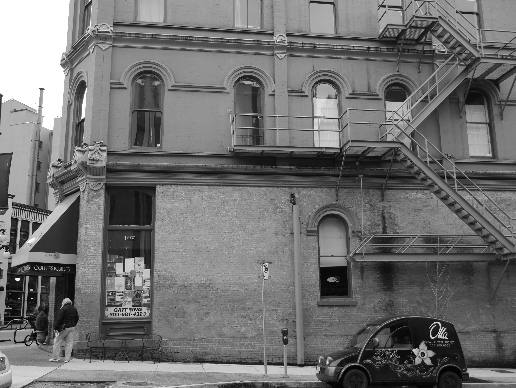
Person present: No